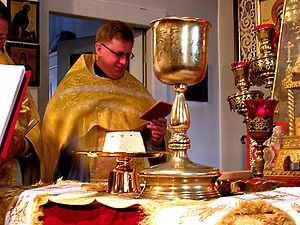
Liturgie de rue James. L'Eglise orthodoxe russe à Dusseldorf Русский: Литургия святого Иакова, брата Господня. Церковь Покрова Пресвятой Богородицы в Дюссельдорфе